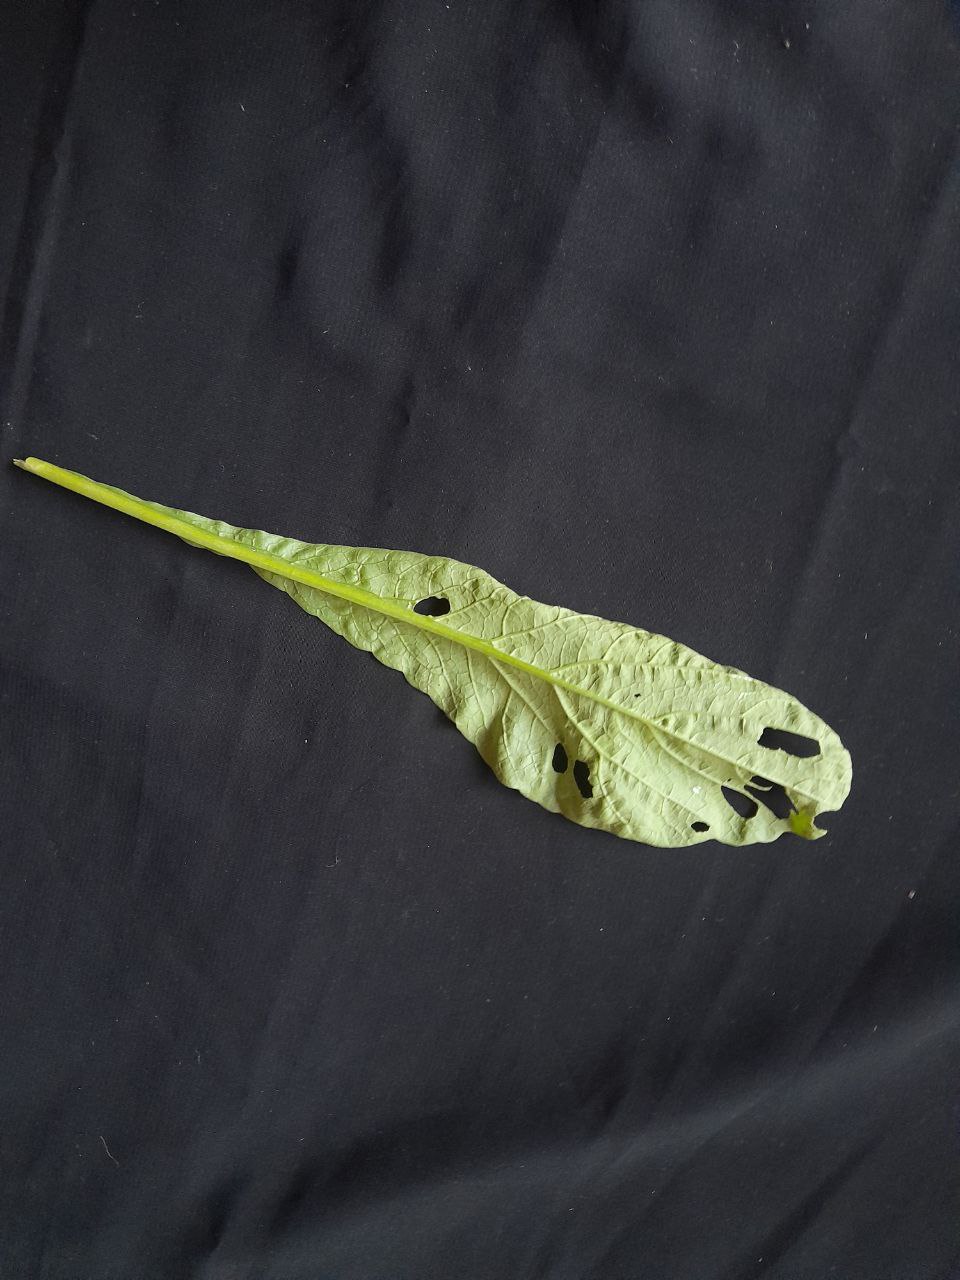
Label: flea beetle